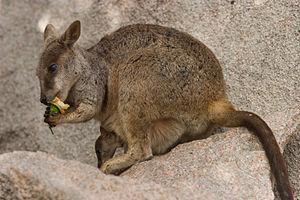
Le pétrogale allié est une espèce de wallaby vivant dans le nord-est de l'Australie.